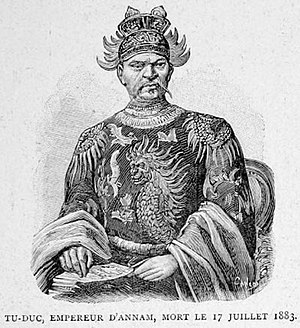
Tự Đức
Tu Duc
Tu Duc var i årene 1847 til 1883 kejser i Vietnam tilhørende Nguyễn-dynastiet. Han var født som prins Nguyễn Phúc Hồng Nhậm og var søn af kejser Thiệu Trị.